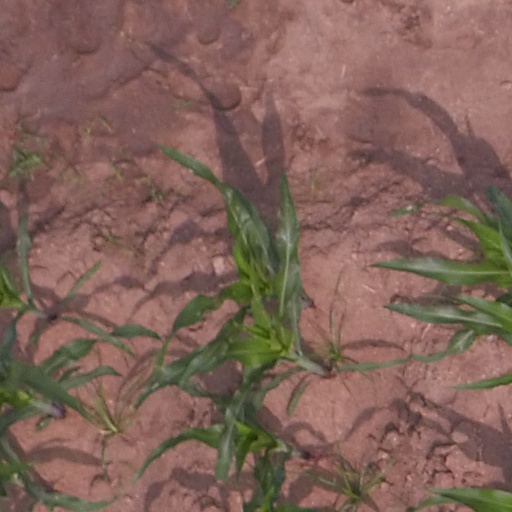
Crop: maize; corn